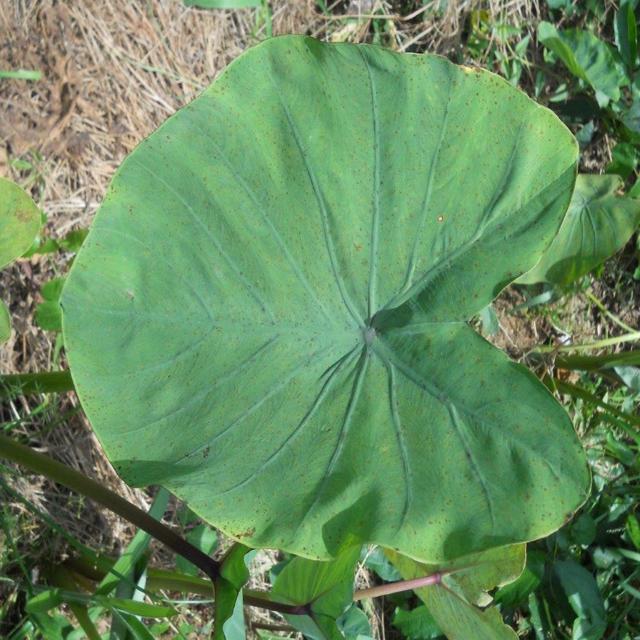
Label: Healthy